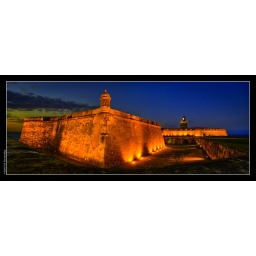
Sunset at the fort located in San Juan, Puerto Rico Sentry box en the foreground and San Juan lighthouse in the background.